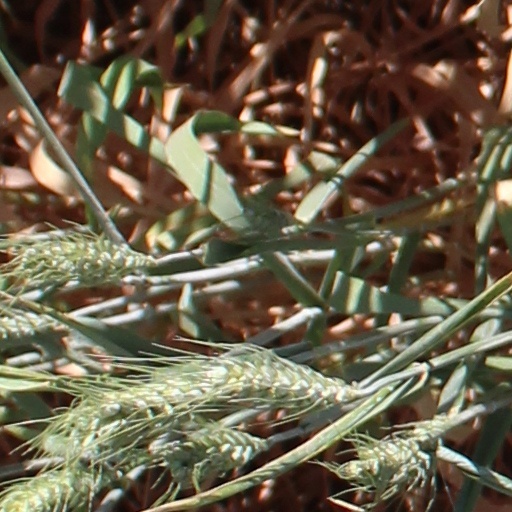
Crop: wheat